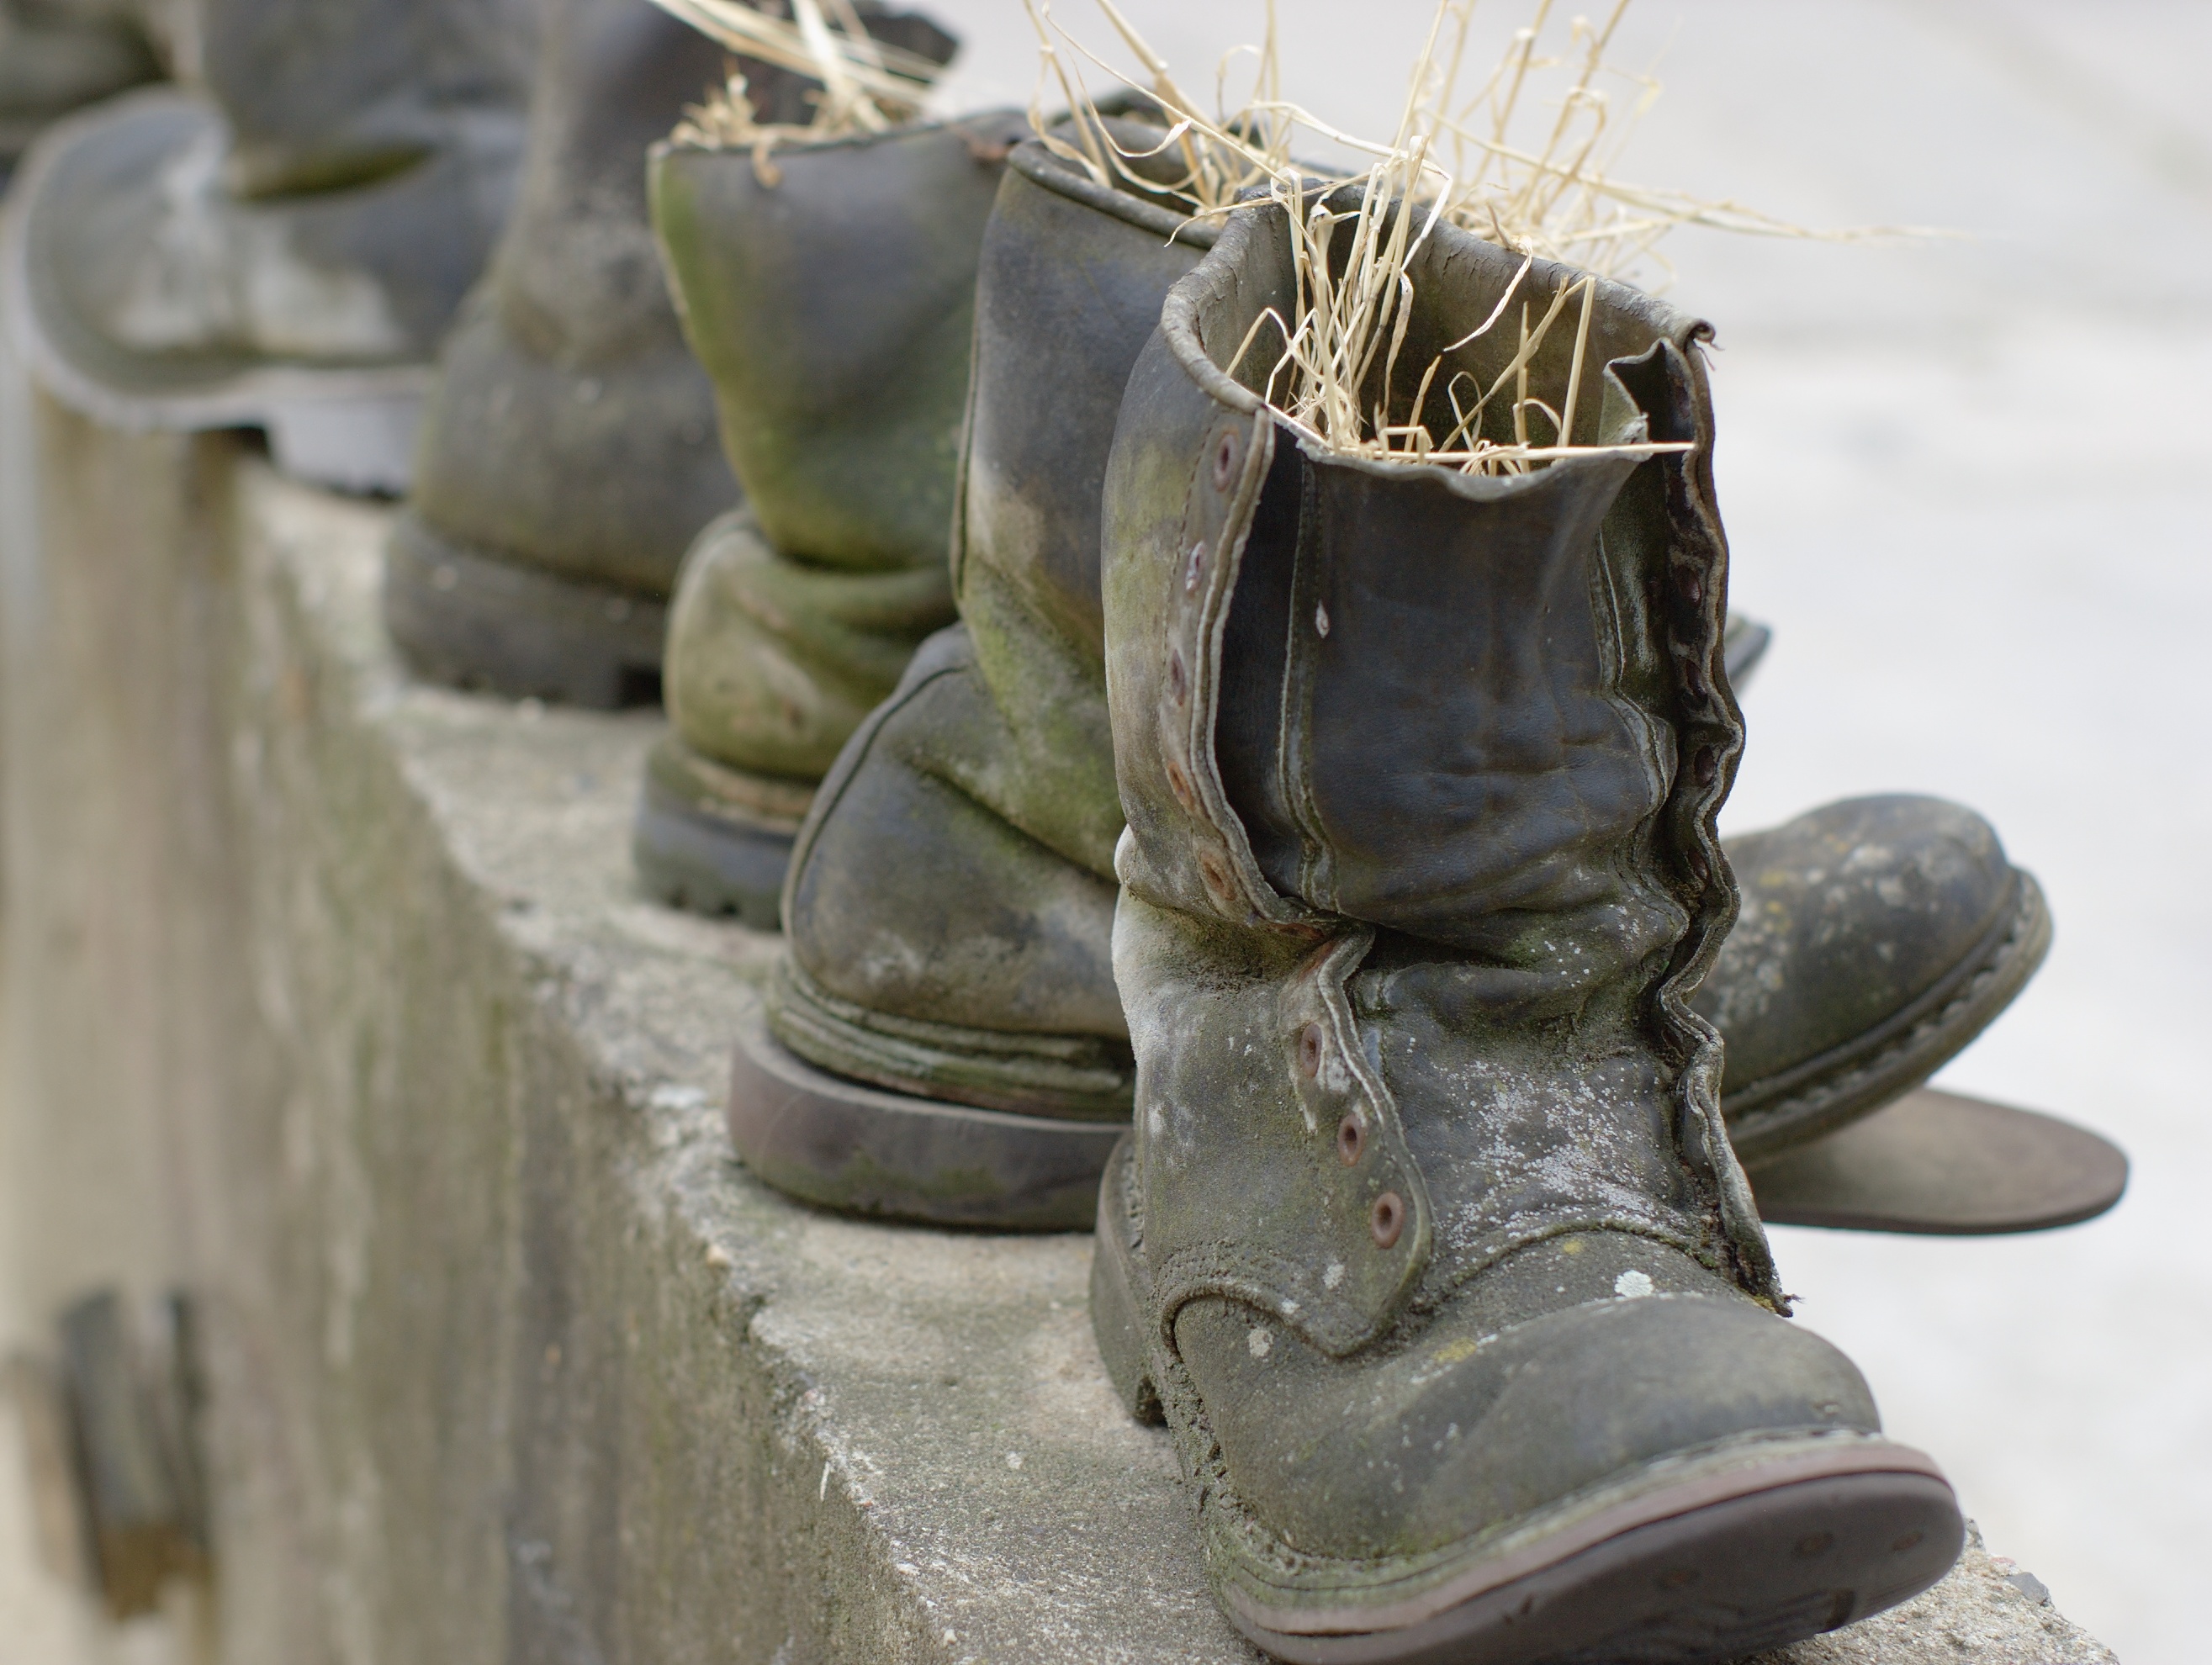
bokeh, monument, boot, statue, spring, abandoned, decay, sculpture, creativecommons, 50mm, footwear, rawtherapee, germany, deutschland, berlin, pentax, lenstagged, steffenzahn, decayed, rustyandcrusty, k100d, justpentax, pankow, fa50, fa50mm, smcpentaxfa11450mm, pentaxfa50mm, smcpfa50mmf14, mywinners